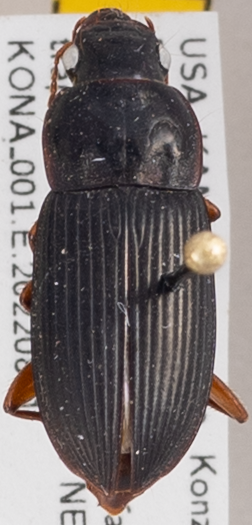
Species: Harpalus pensylvanicus
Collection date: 2022-08-31
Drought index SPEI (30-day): -1.22
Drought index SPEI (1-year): -0.372
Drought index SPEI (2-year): -0.32